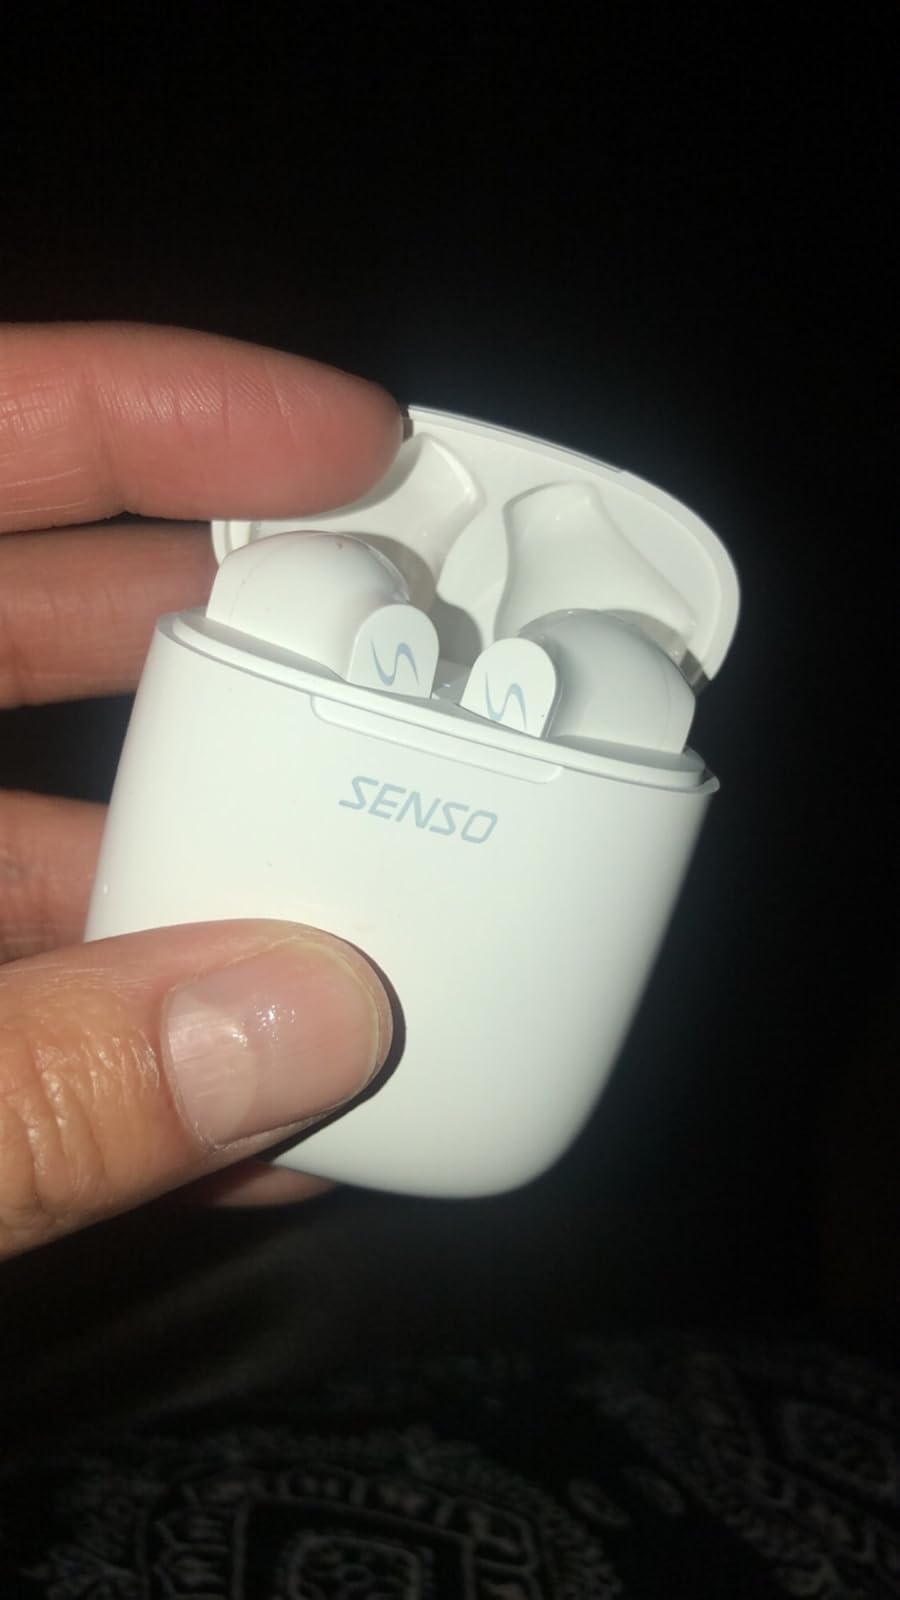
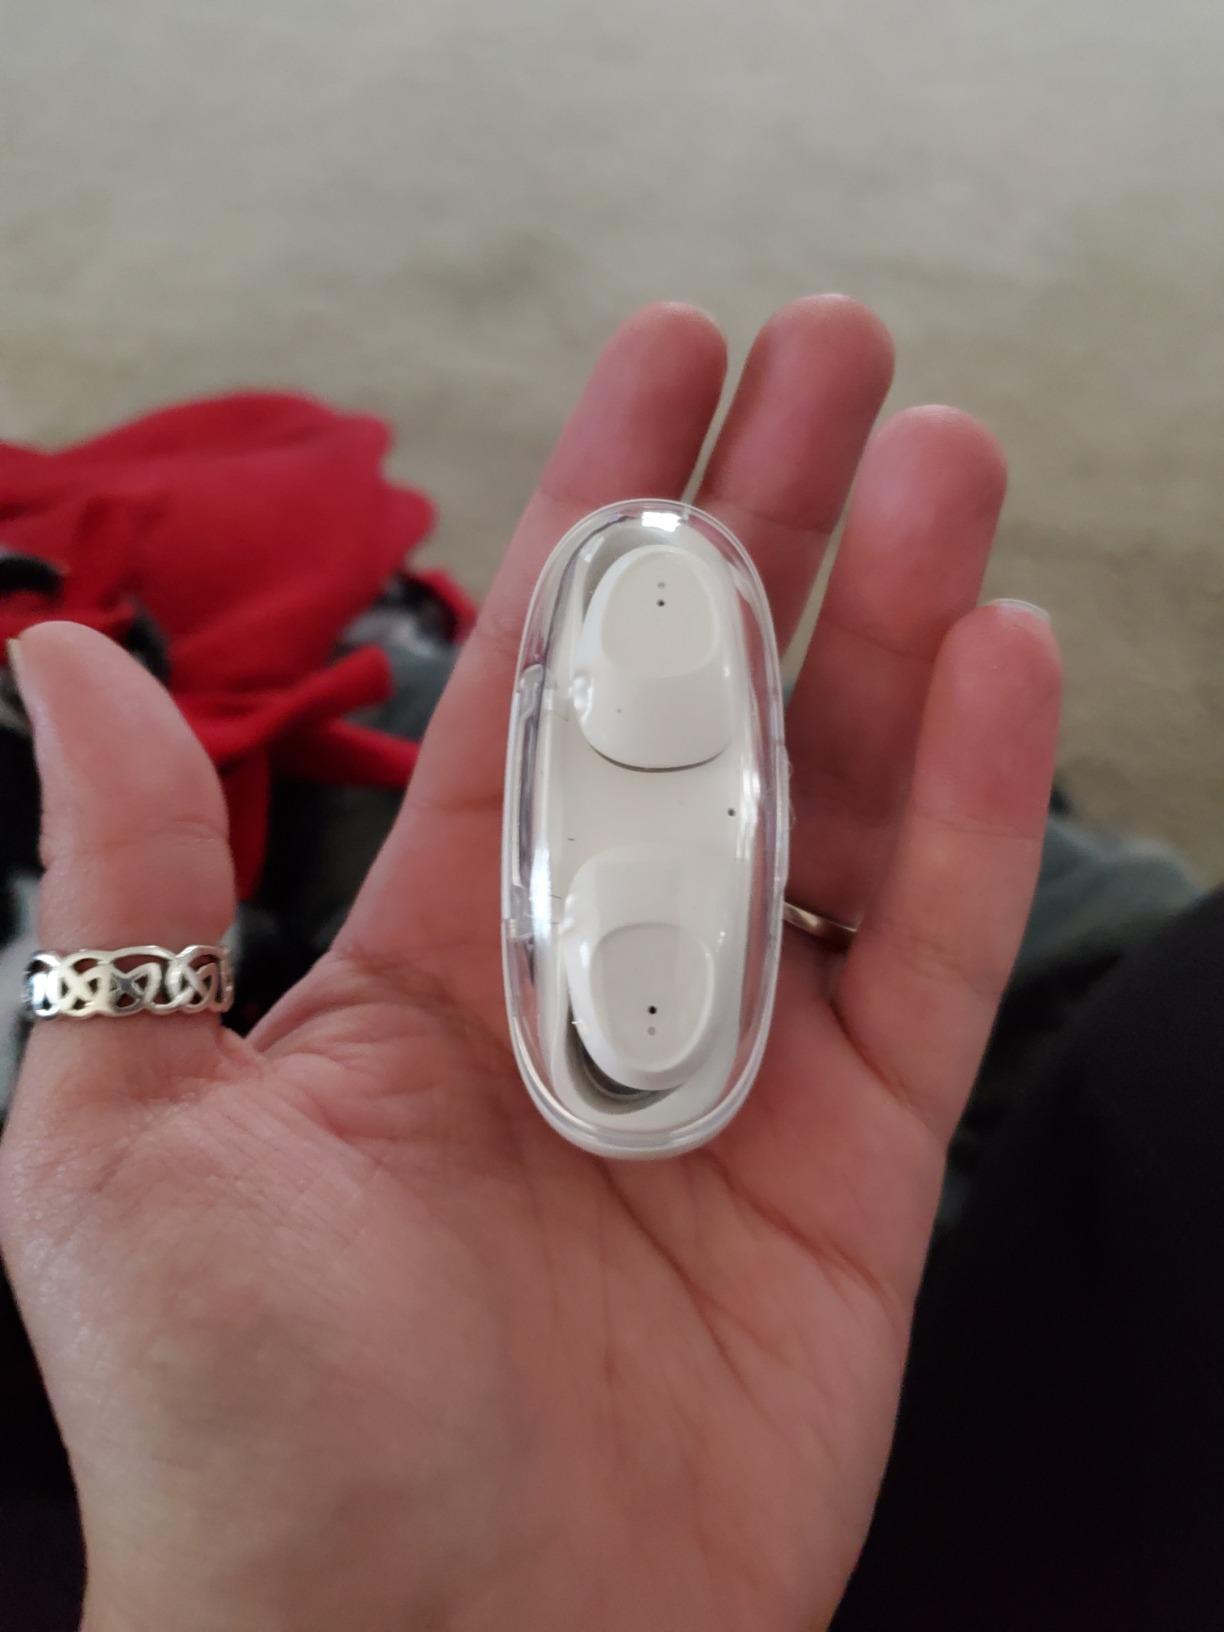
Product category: earbuds
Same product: no